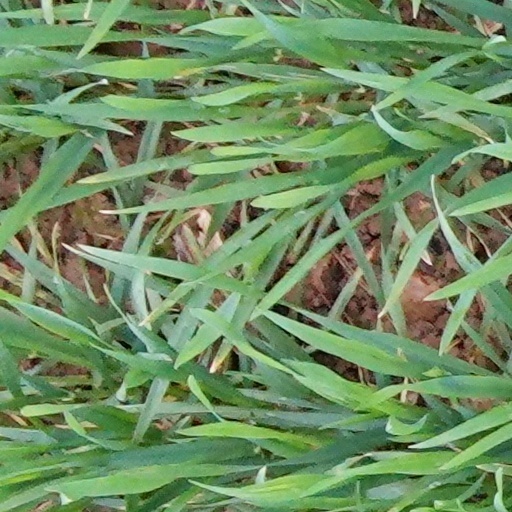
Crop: wheat